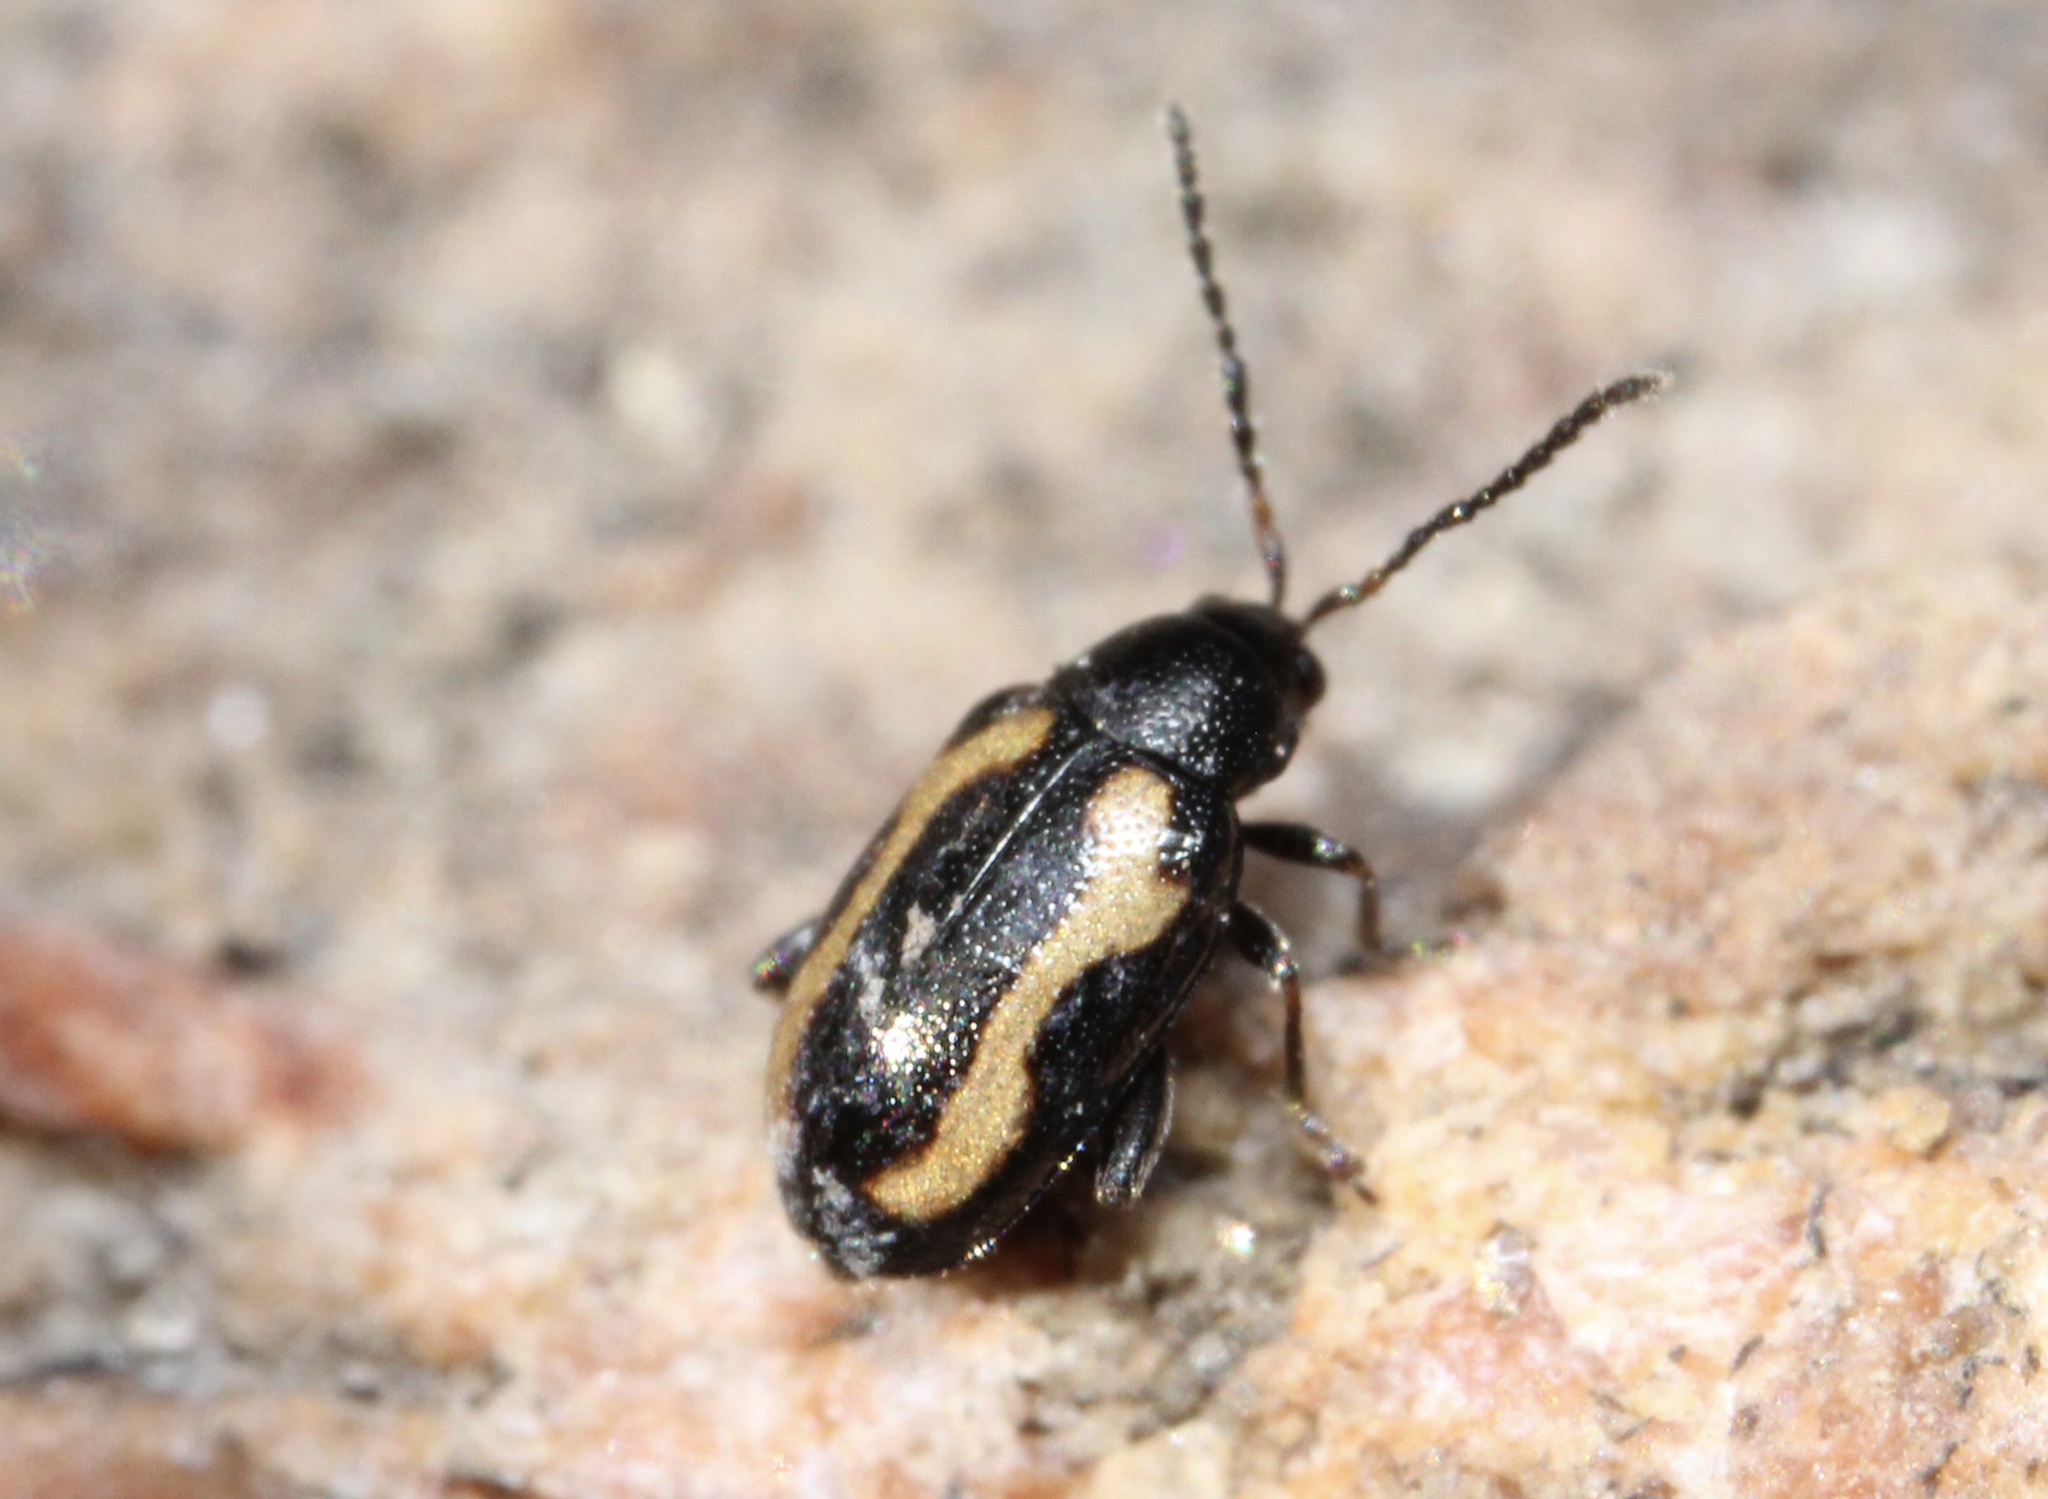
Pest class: striped_flea_beetle